Hyper-threading

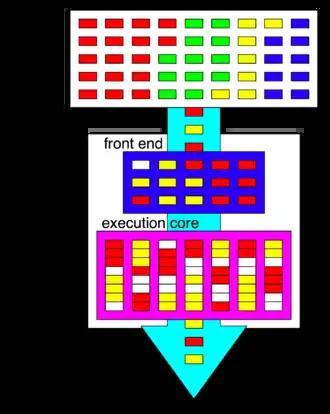
In this high-level depiction of HTT, instructions are fetched from RAM (differently colored boxes represent the instructions of four different processes), decoded and reordered by the front end (white boxes represent pipeline bubbles), and passed to the execution core capable of executing instructions from two different programs during the same clock cycle.

Hyper-threading (officially called Hyper-Threading Technology or HT Technology and abbreviated as HTT or HT) is Intel's proprietary simultaneous multithreading (SMT) implementation used to improve parallelization of computations (doing multiple tasks at once) performed on x86 microprocessors. It was introduced on Xeon server processors in February 2002 and on Pentium 4 desktop processors in November 2002. Since then, Intel has included this technology in Itanium, Atom, and Core 'i' Series CPUs, among others.